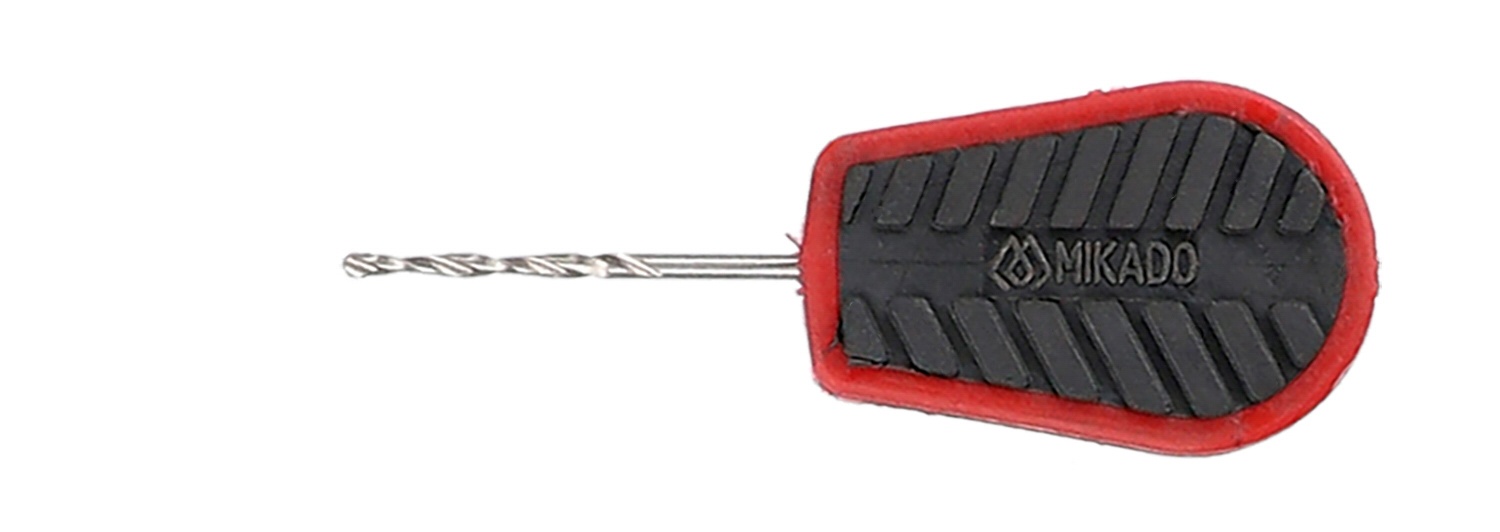
BOHRER - FÜR BOILIES - 1 Stk.
Bohrer länge 23mm.
Brand: Anglerboard Ins
Category: Sporting Goods > Outdoor Recreation > Fishing > Fishing Hook Removal Tools > Boilie Drills